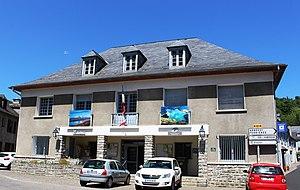
Mairie d'Arrens-Marsous (Hautes-Pyrénées)
Arrens-Marsous est une commune française située dans le département des Hautes-Pyrénées, en région Occitanie associant deux villages, Arrens et Marsous. Elle appartient selon l'INSEE à la banlieue de l'unité urbaine d'Argelès-Gazost, petite agglomération d'environ 7 000 habitants.